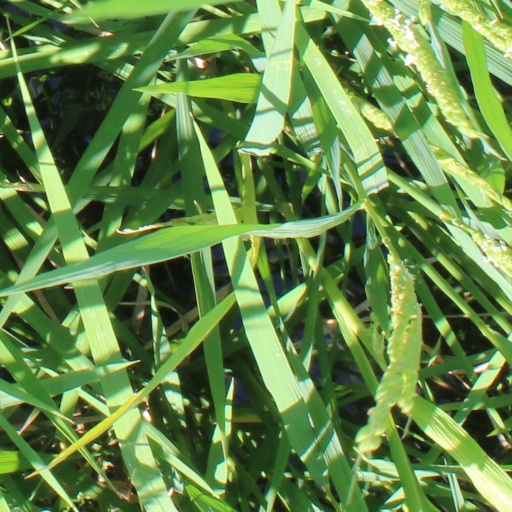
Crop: rice